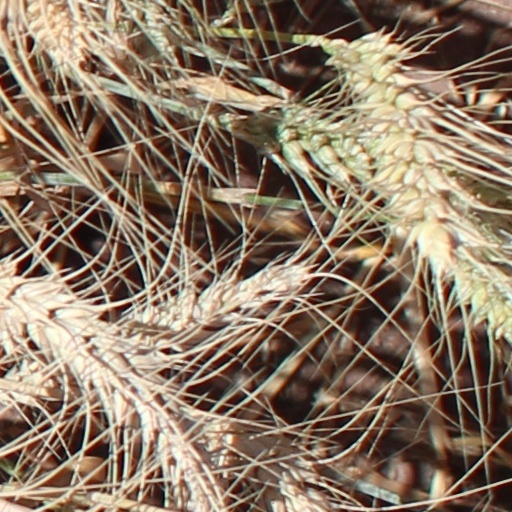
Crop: wheat